Monarchy in Quebec

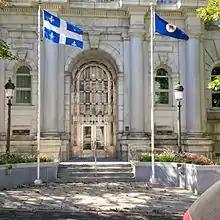
The entrance to the lieutenant governor of Quebec's viceregal suite in the André-Laurendeau Building, Quebec City. The lieutenant governor's standard fies at right.

Upon the death of the monarch (known as the demise of the Crown), "An Act Respecting the Demise of the Crown" ensures that all activities of the provincial Parliament, Cabinet, courts, and employees of the Crown continue without interruption. This law was required because earlier legislation that attempted to remove all references to the monarchy in Quebec left a "legal vacuum".